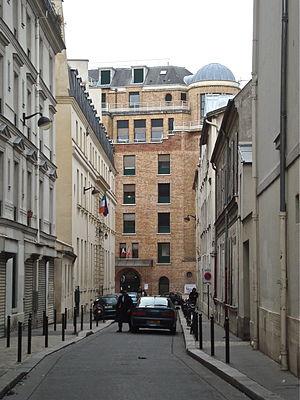
La rue des Irlandais est une voie du 5ᵉ arrondissement de Paris située dans le quartier du Val-de-Grâce.
Constant Burg, né le 28 juin 1924 à Aumetz en Moselle et mort en mai 1998, est un médecin radiologue et un biologiste français. Il fut directeur général de l'INSERM de 1969 à 1979 et président de l'Institut Curie de 1985 à 1998.